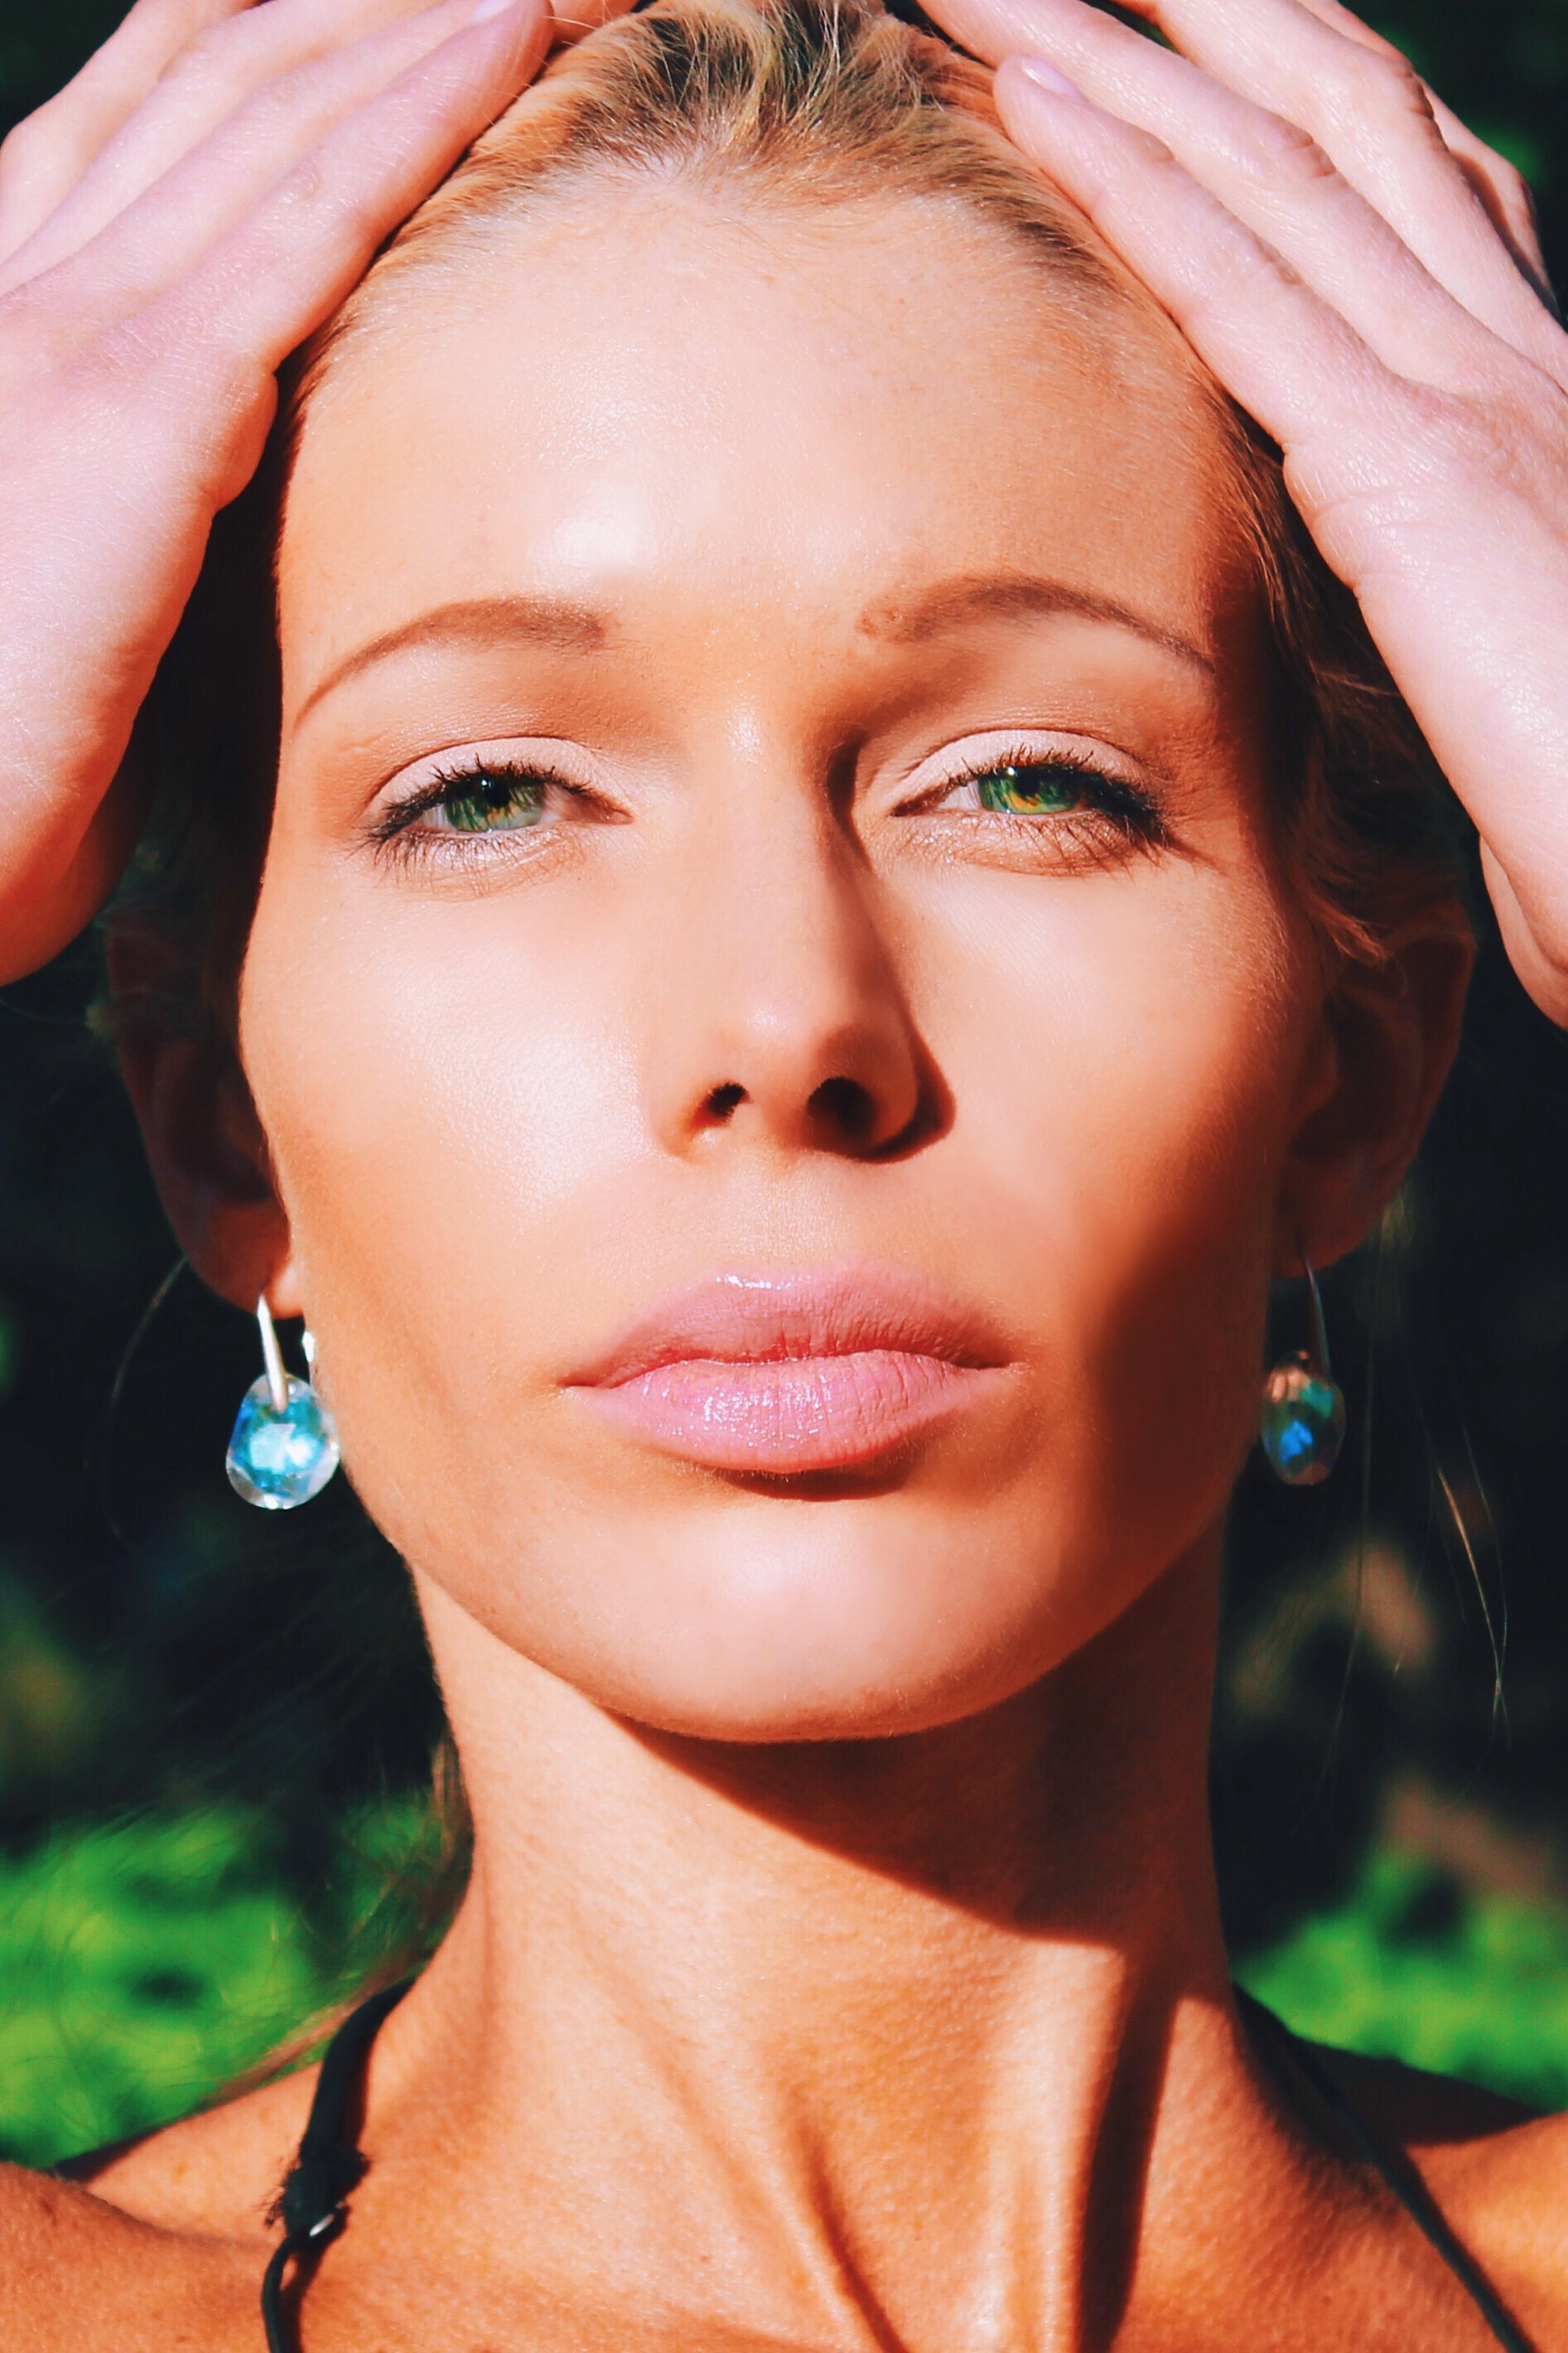
hand, girl, woman, hair, white, cute, portrait, model, young, spring, red, color, fashion, lady, blonde, lip, hairstyle, smile, makeup, eyebrow, close up, human body, caucasian, face, nose, cheek, happy, eye, head, skin, beauty, sexy, style, blond, pretty, organ, attractive, adult, glamour, sensual, desire, fashionable, brown hair, portrait photography, supermodel